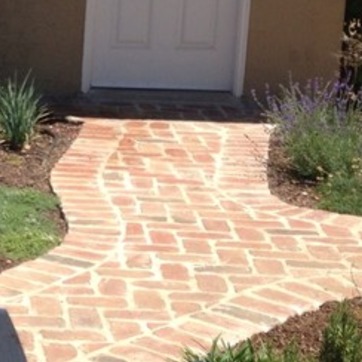
Material: brick